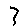
Label: 3